Mat Devine

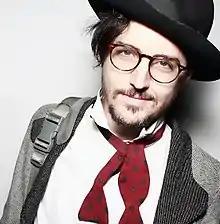
Mat Devine in 2014

Mat Devine (born Matthew Devine, April 16, 1975) is an American singer, songwriter and musician. He created and fronted the alternative rock band Kill Hannah. His debut solo album, "Gold Blooded", was released in August 2014. He is currently the Head of Music Partnerships at Cameo.